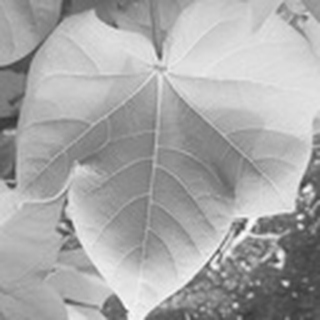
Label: healthy_cotton